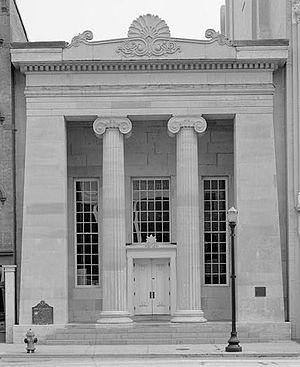
La Old Bank of Louisville est un bâtiment national classé depuis 1971. Il est situé dans la ville de Louisville dans l'état américain du Kentucky.